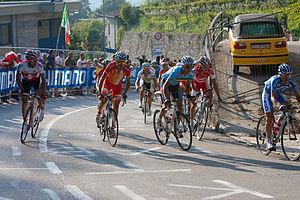
Dernier tour des championnats du monde de Mendrisio. Philippe Gilbert au centre.